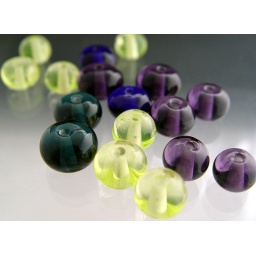
Glass from the Czech Republic. The yellow beads glow under black lights.